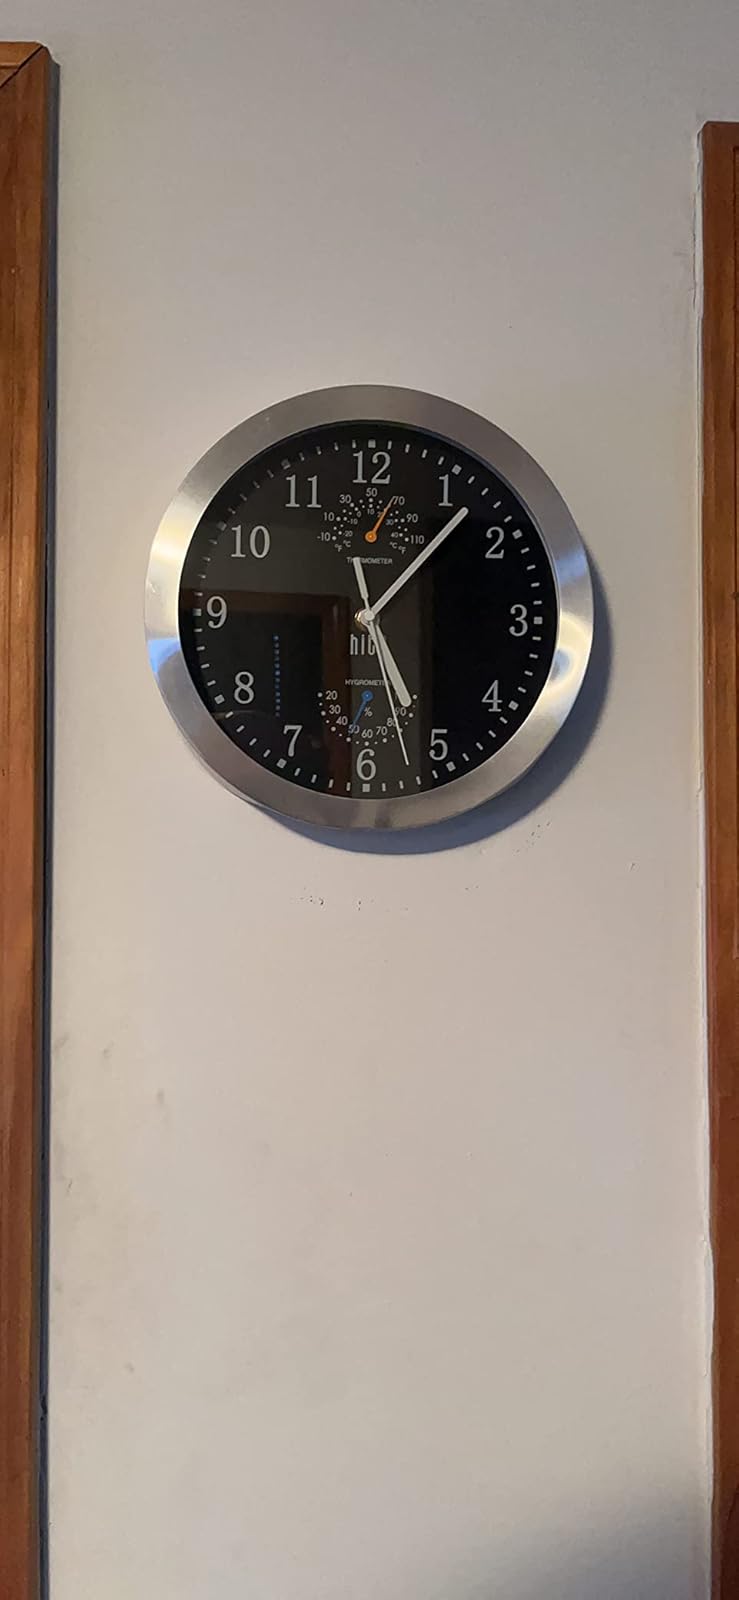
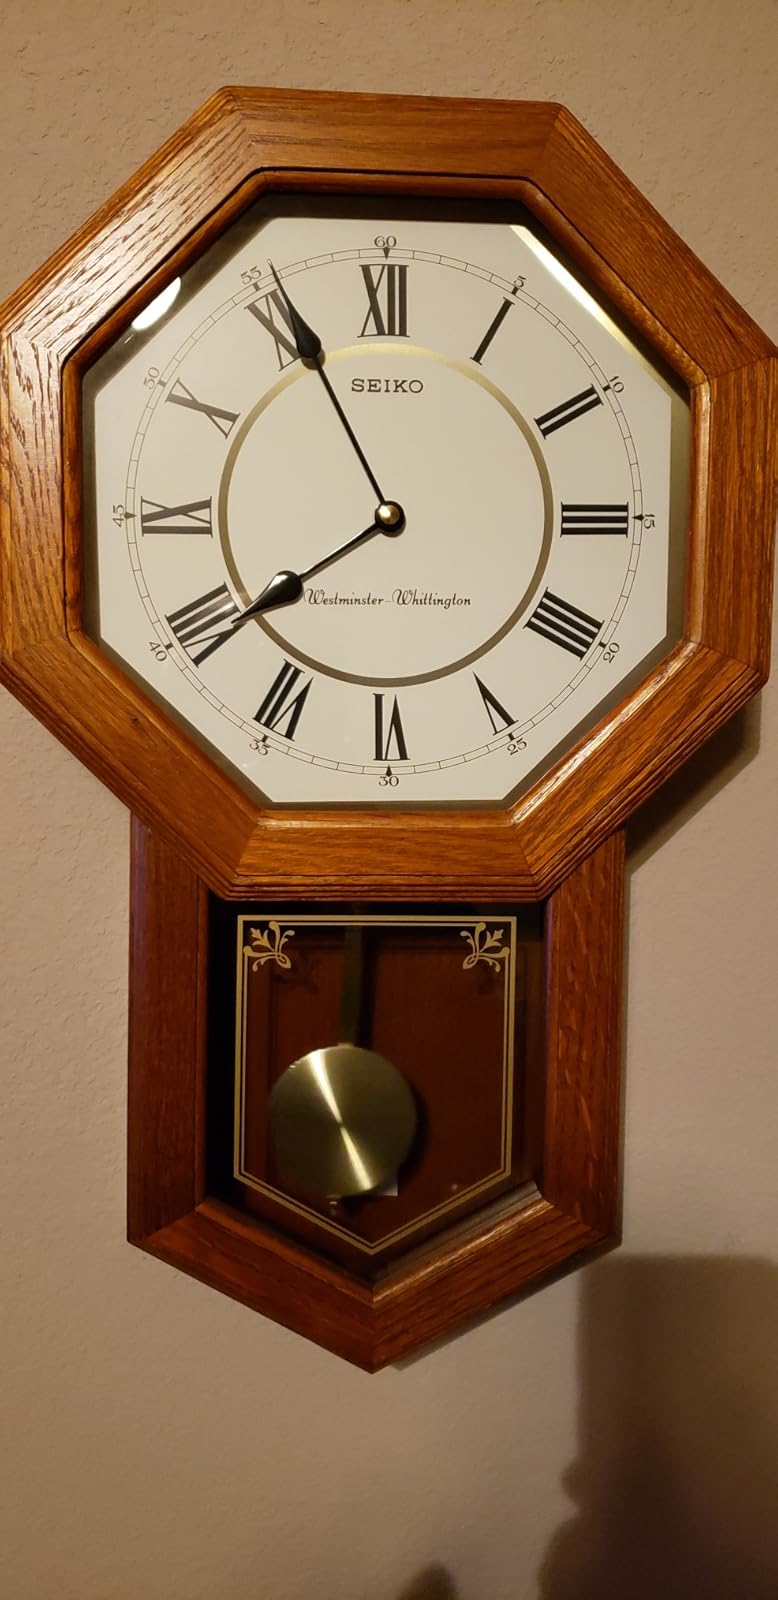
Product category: clock
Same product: no